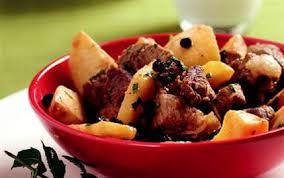
Yemek: et_sote